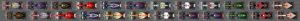
Le Grand Prix automobile de Hongrie 2012, disputé le 29 juillet 2012 sur le Hungaroring, est la 869ᵉ épreuve du championnat du monde de Formule 1 courue depuis 1950. Il s'agit de la vingt-septième édition du Grand Prix de Hongrie comptant pour le championnat du monde de Formule 1 et de la onzième manche du championnat 2012. Initialement prévue en 70 tours, la course est réduite d'un tour à la suite d'un incident lors de la procédure de mise en grille, obligeant les pilotes à effectuer un second tour de formation.